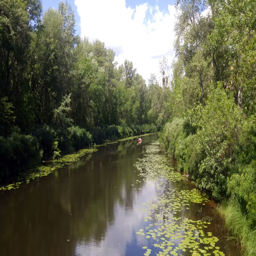
kayaking on the narrow river